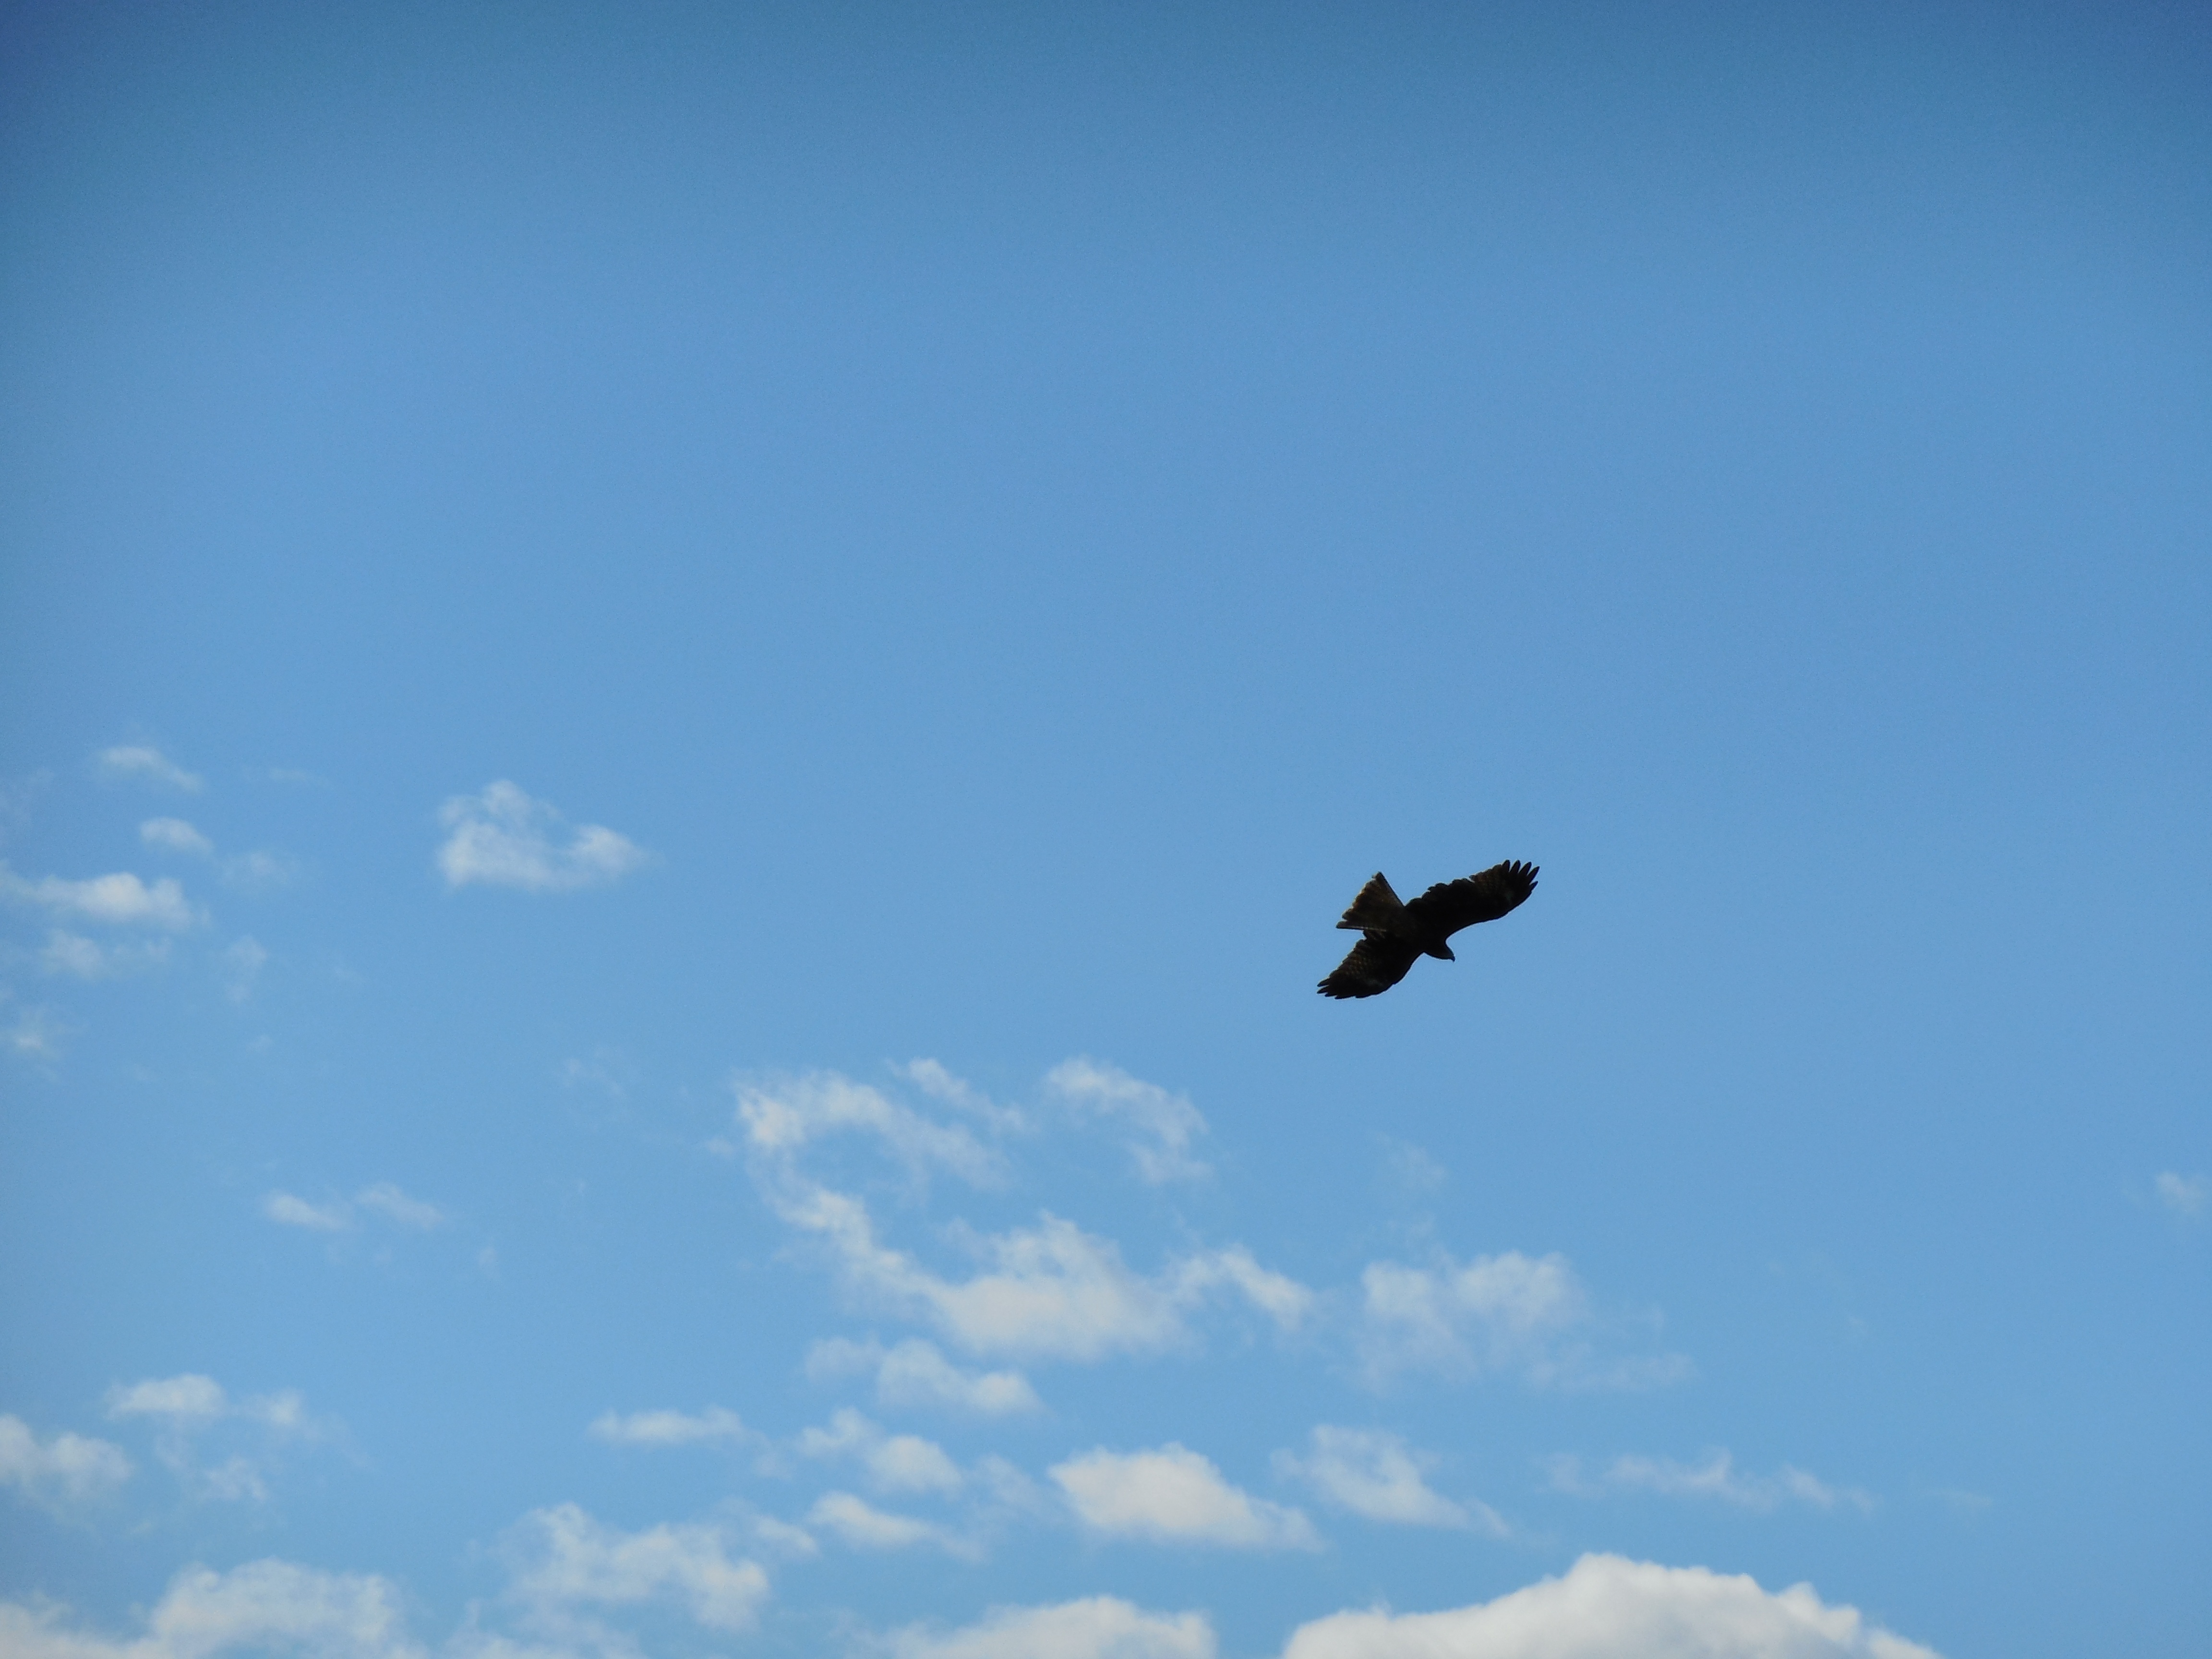
bird, wing, cloud, sky, airplane, flight, eagle, blue, blue sky, bird of prey, clear skies, atmosphere of earth, perching bird